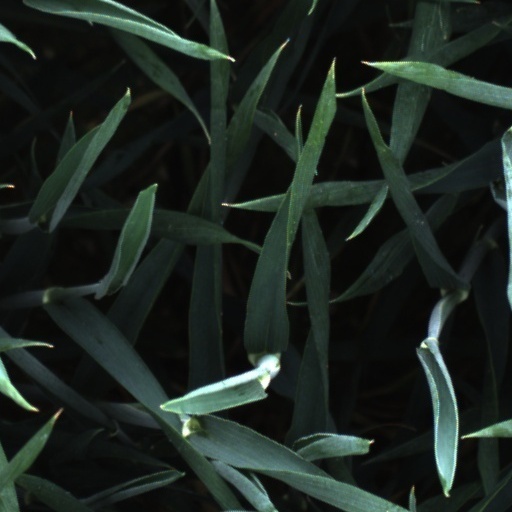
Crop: wheat